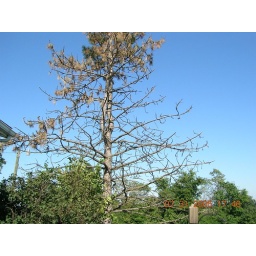
This is the best tree you could have near a bird feeder for watching birds.